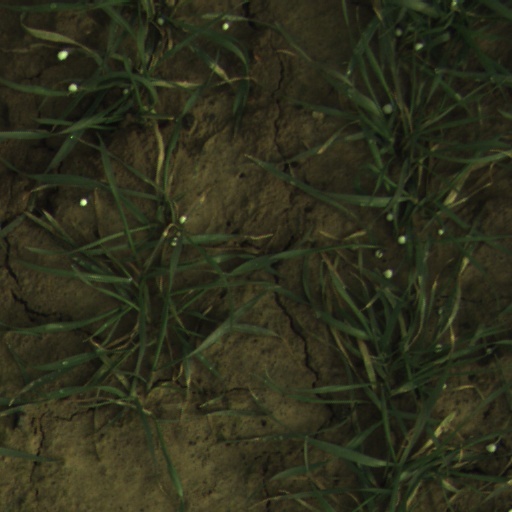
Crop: wheat